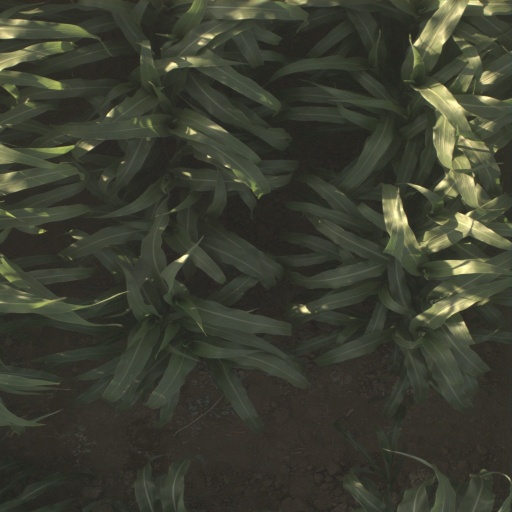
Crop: sorghum